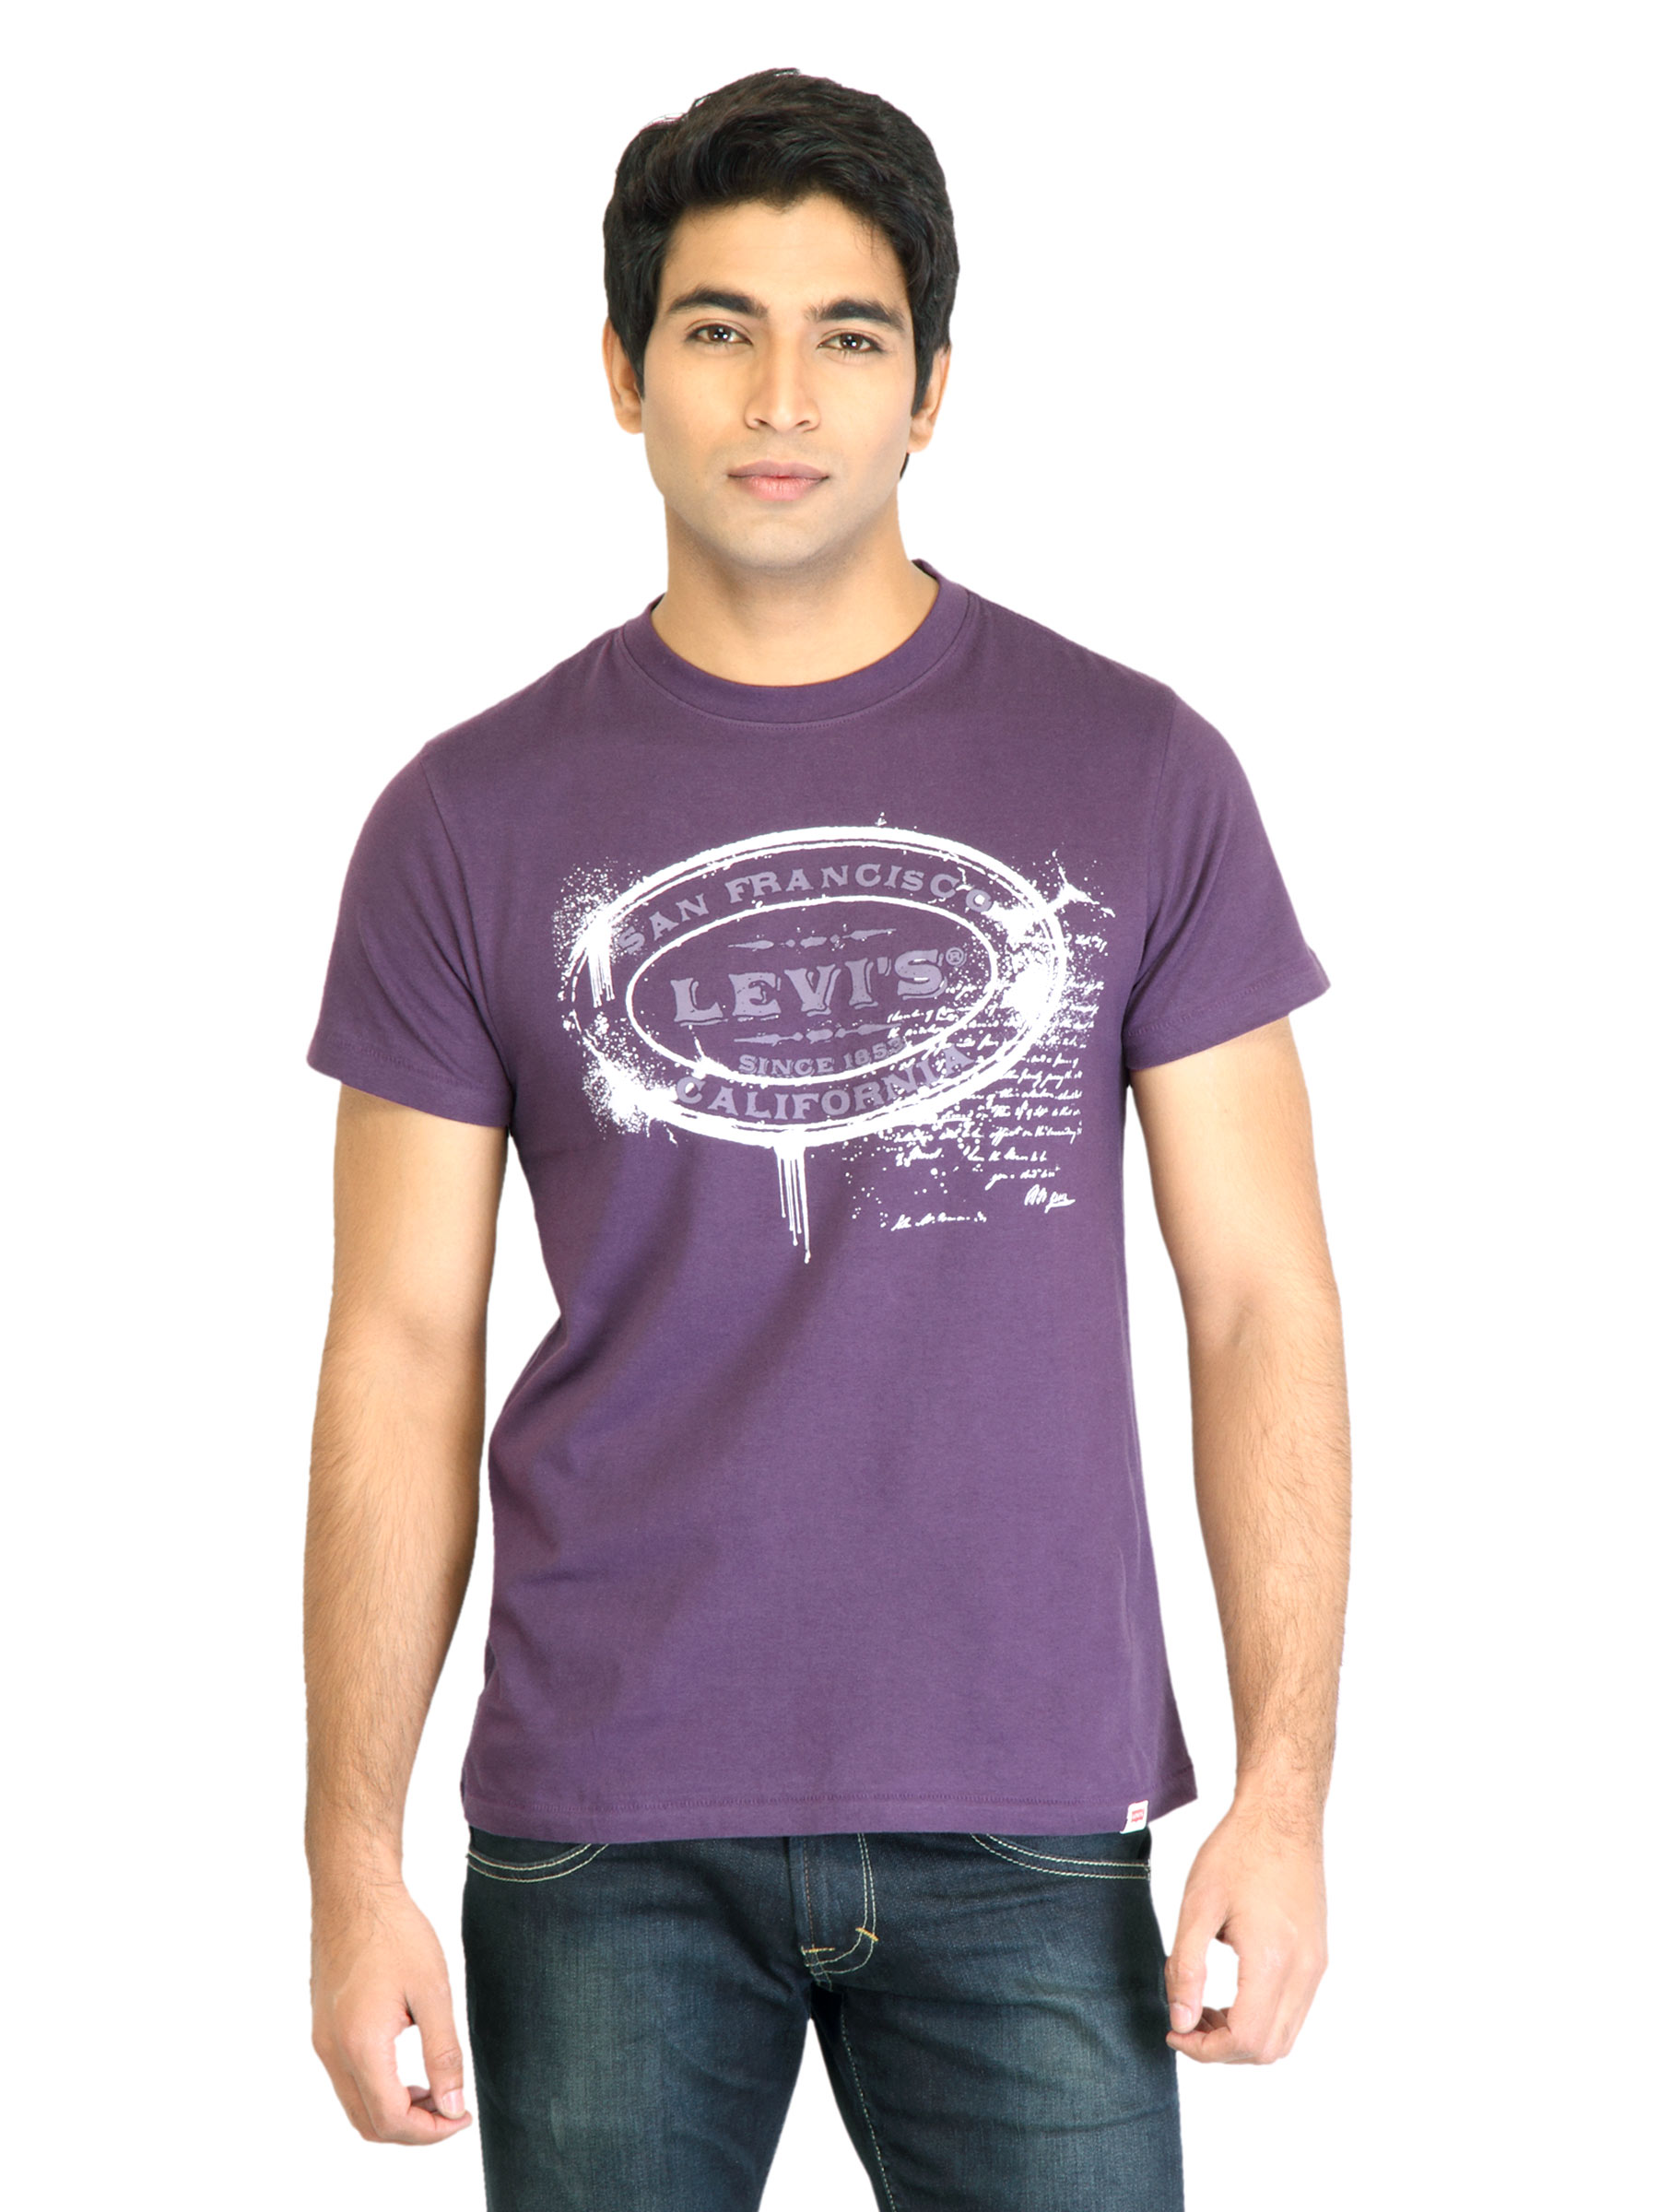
Levi's Men Printed Purple Tshirts
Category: Apparel / Topwear / Tshirts
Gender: Men
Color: Purple
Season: Fall 2011
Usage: Casual